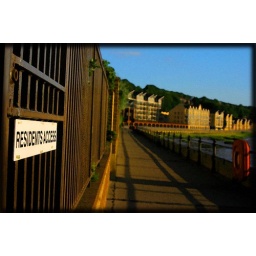
Along down by the river edited in p/shop using the water colour effect and adding saturation to the picture